Ninh Dương Lan Ngọc

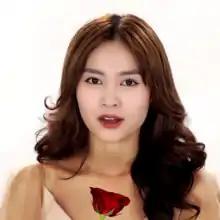
Ninh Dương Lan Ngọc in 2019

Ninh Dương Lan Ngọc (born April 4, 1990), also known mononymously as Lan Ngọc, is a Vietnamese actress. She gained popularity with her lead role in "The Floating Lives", for which she won the Best Leading Actress award at the 2010 Kite Awards.